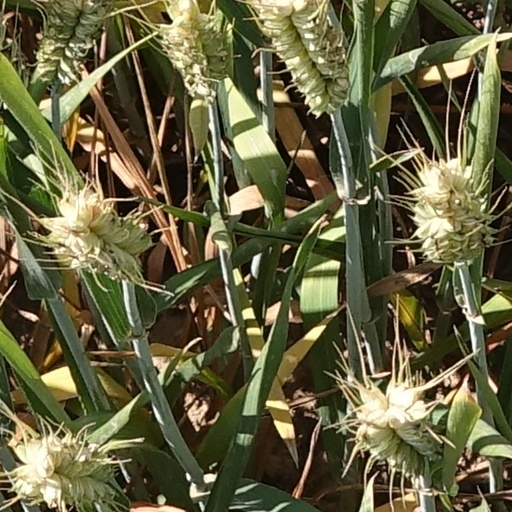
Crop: wheat